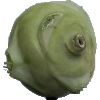
Label: Kohlrabi 1